Philippa Christian

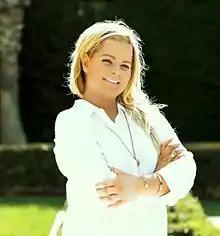
Melbourne in May 2016

Philippa Christian is an Australian celebrity nanny, television personality and author, from Brighton, Victoria, Australia. She has appeared in programmes on several Australian and American television networks. plus National and International Radio. Her debut novel, "Nanny Confidential", was published in the summer of 2015.